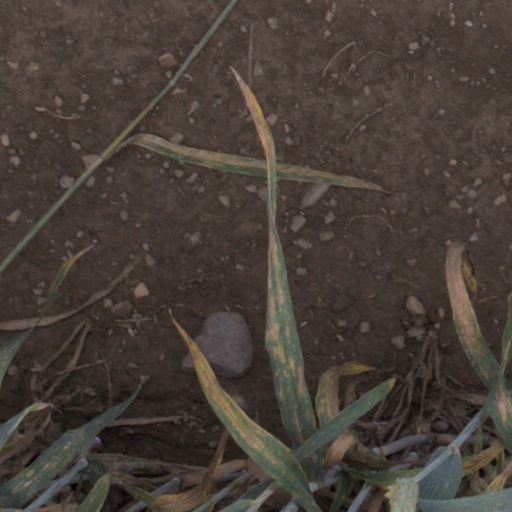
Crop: wheat